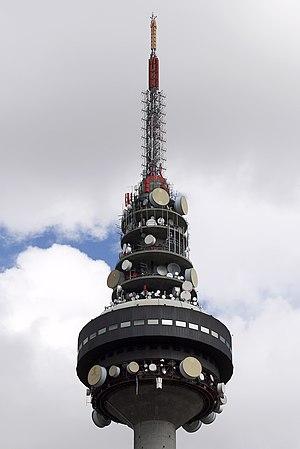
Torrespaña c'est une tour de TV et radio à Madrid (Espagne). Elle a été projecté en 1980 par l'architecte Emilio Fernánded Martínez et l'ingenier José Horta Casero, et construite entre 1981 et 1982.